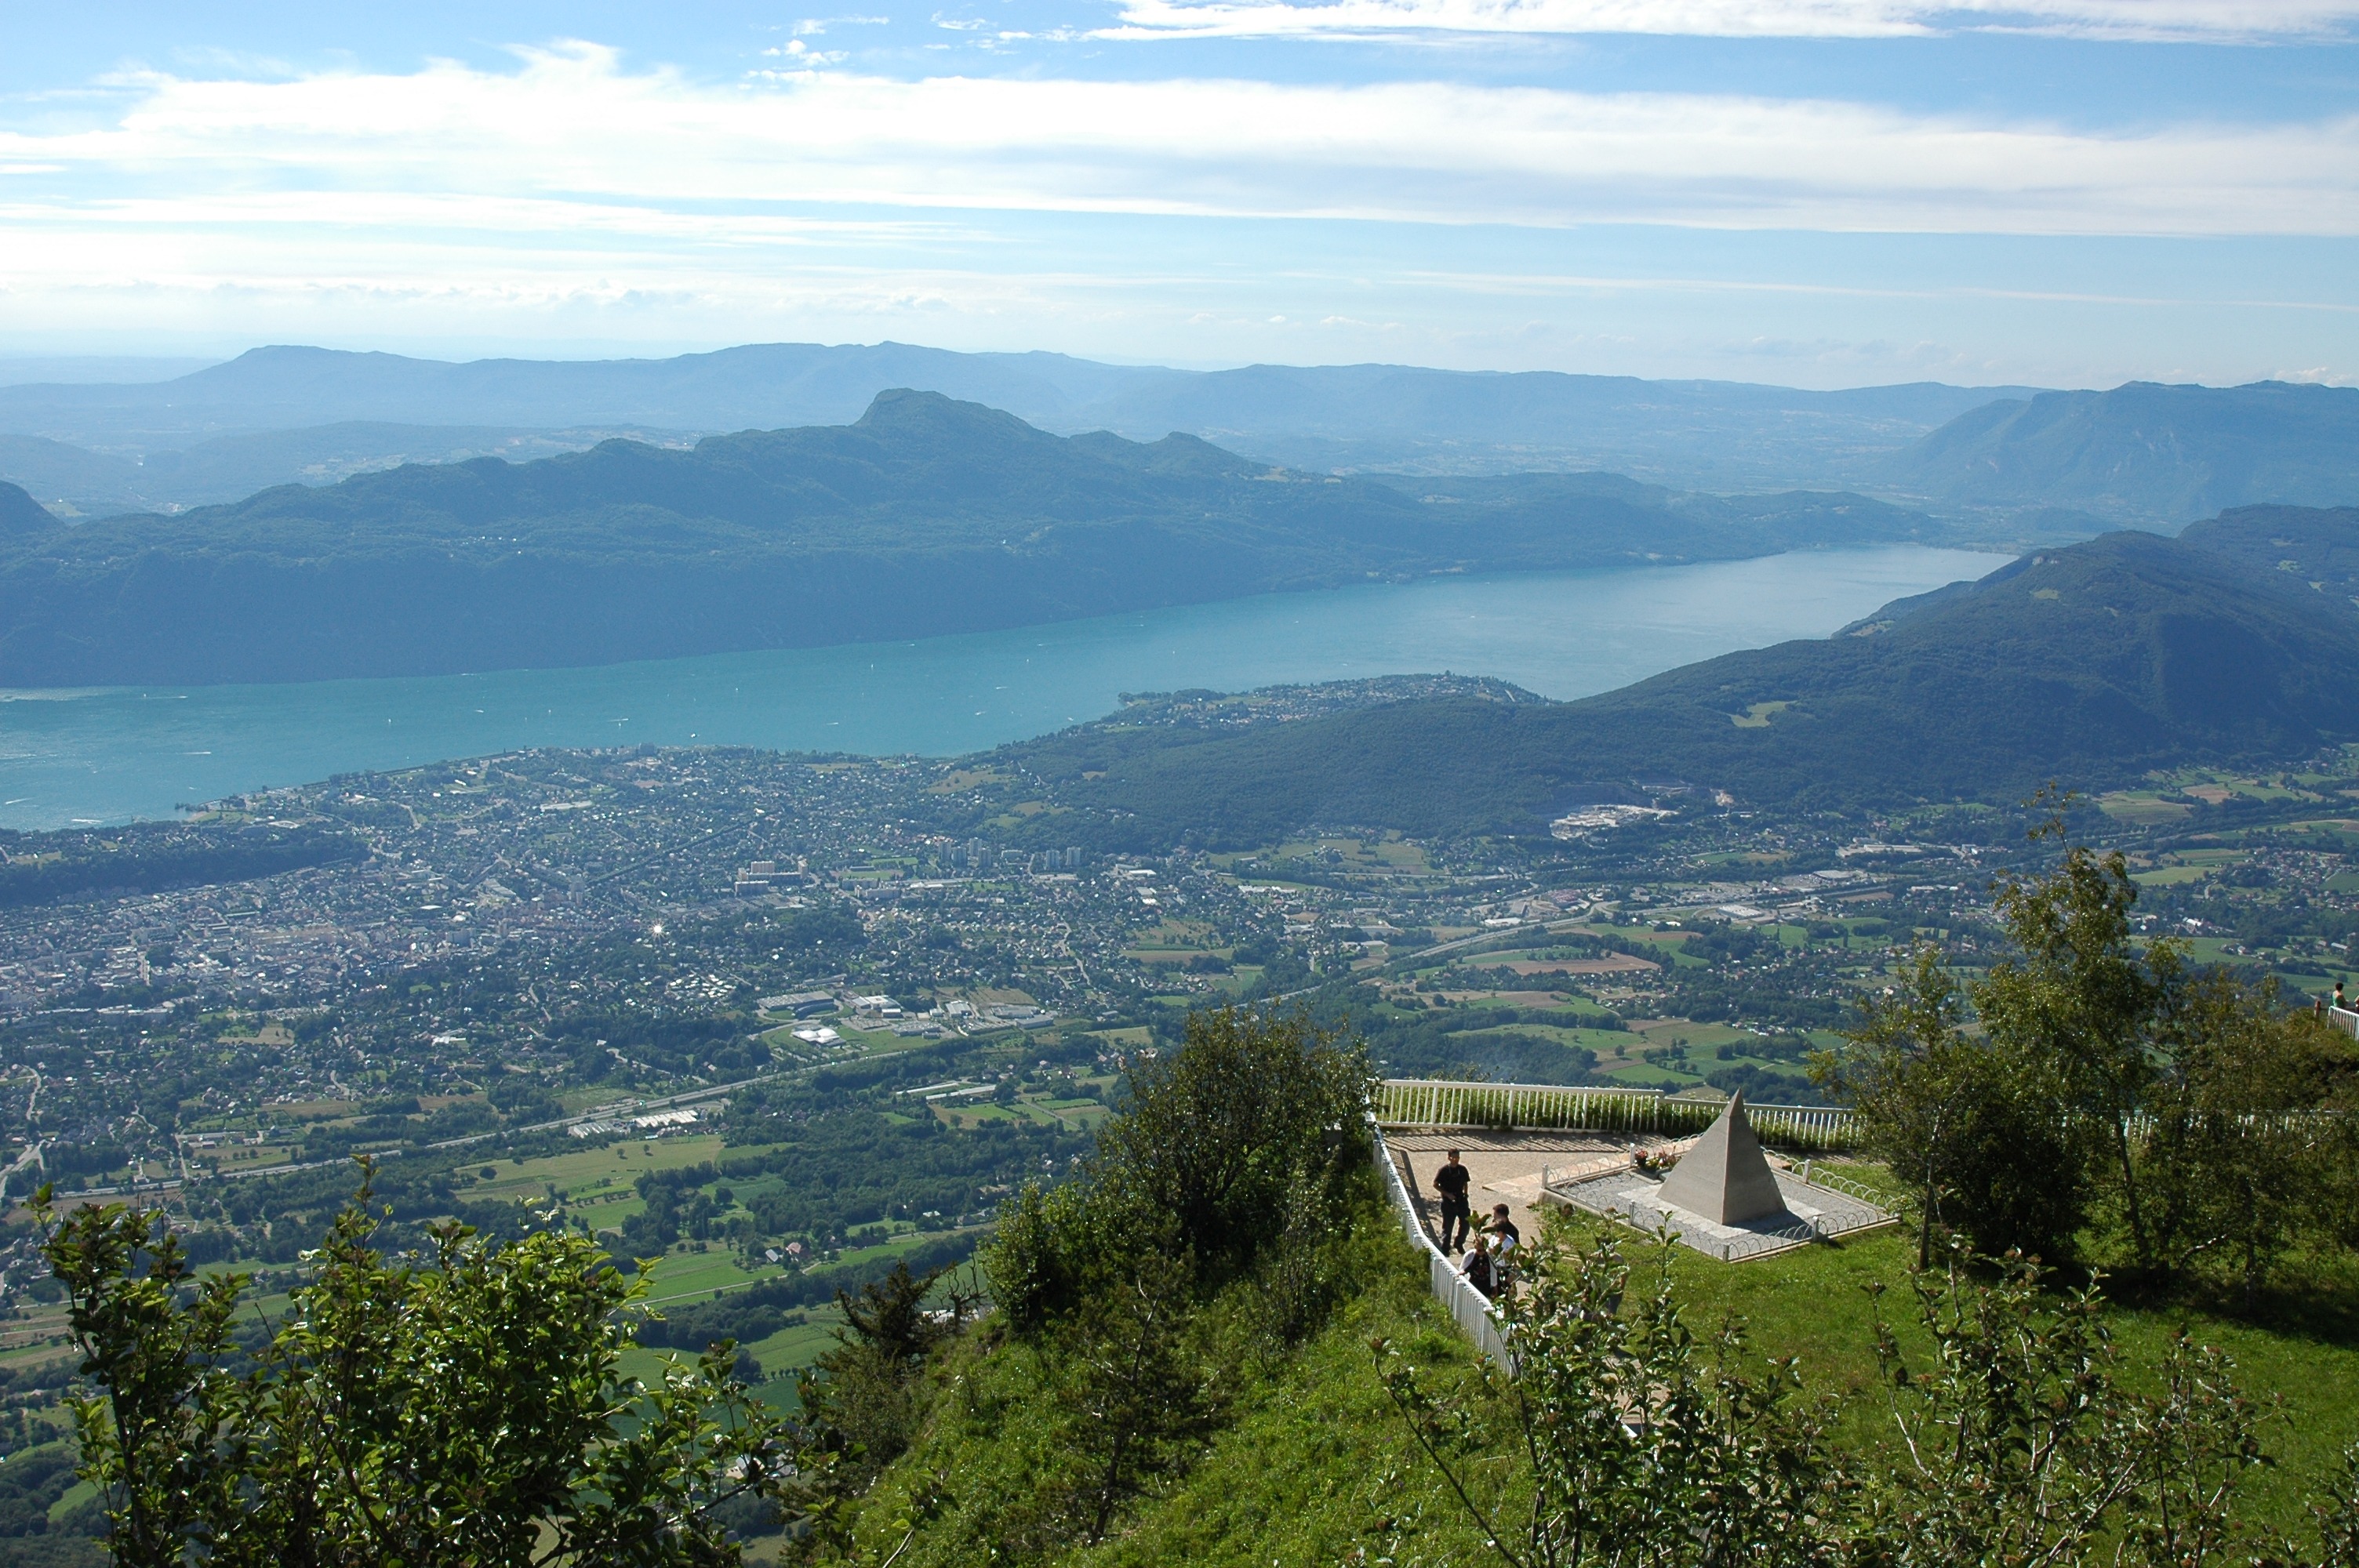
landscape, walking, mountain, hill, adventure, valley, mountain range, village, ridge, alps, plateau, fell, rural area, landform, aerial photography, mountain pass, geographical feature, mountainous landforms, les bains, the revard, the lac du bourget